Kogal

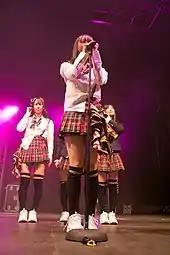
Japanese idol girl group AKB48 performs in kogal uniforms.

Japanese fashion began to divide by age in the 1970s with the appearance of magazines aimed at teens. "Popteen", the most widely read of these magazines, has been publishing monthly since 1980. While mainstream fashion in the 1980s and early 1990s emphasized girlish and cute (kawaii), publications promoted a sexy aesthetic. Top magazines, including "Popteen", "Street Jam" and "Happie Nuts", were produced by editors previously involved in creating pornography for men.